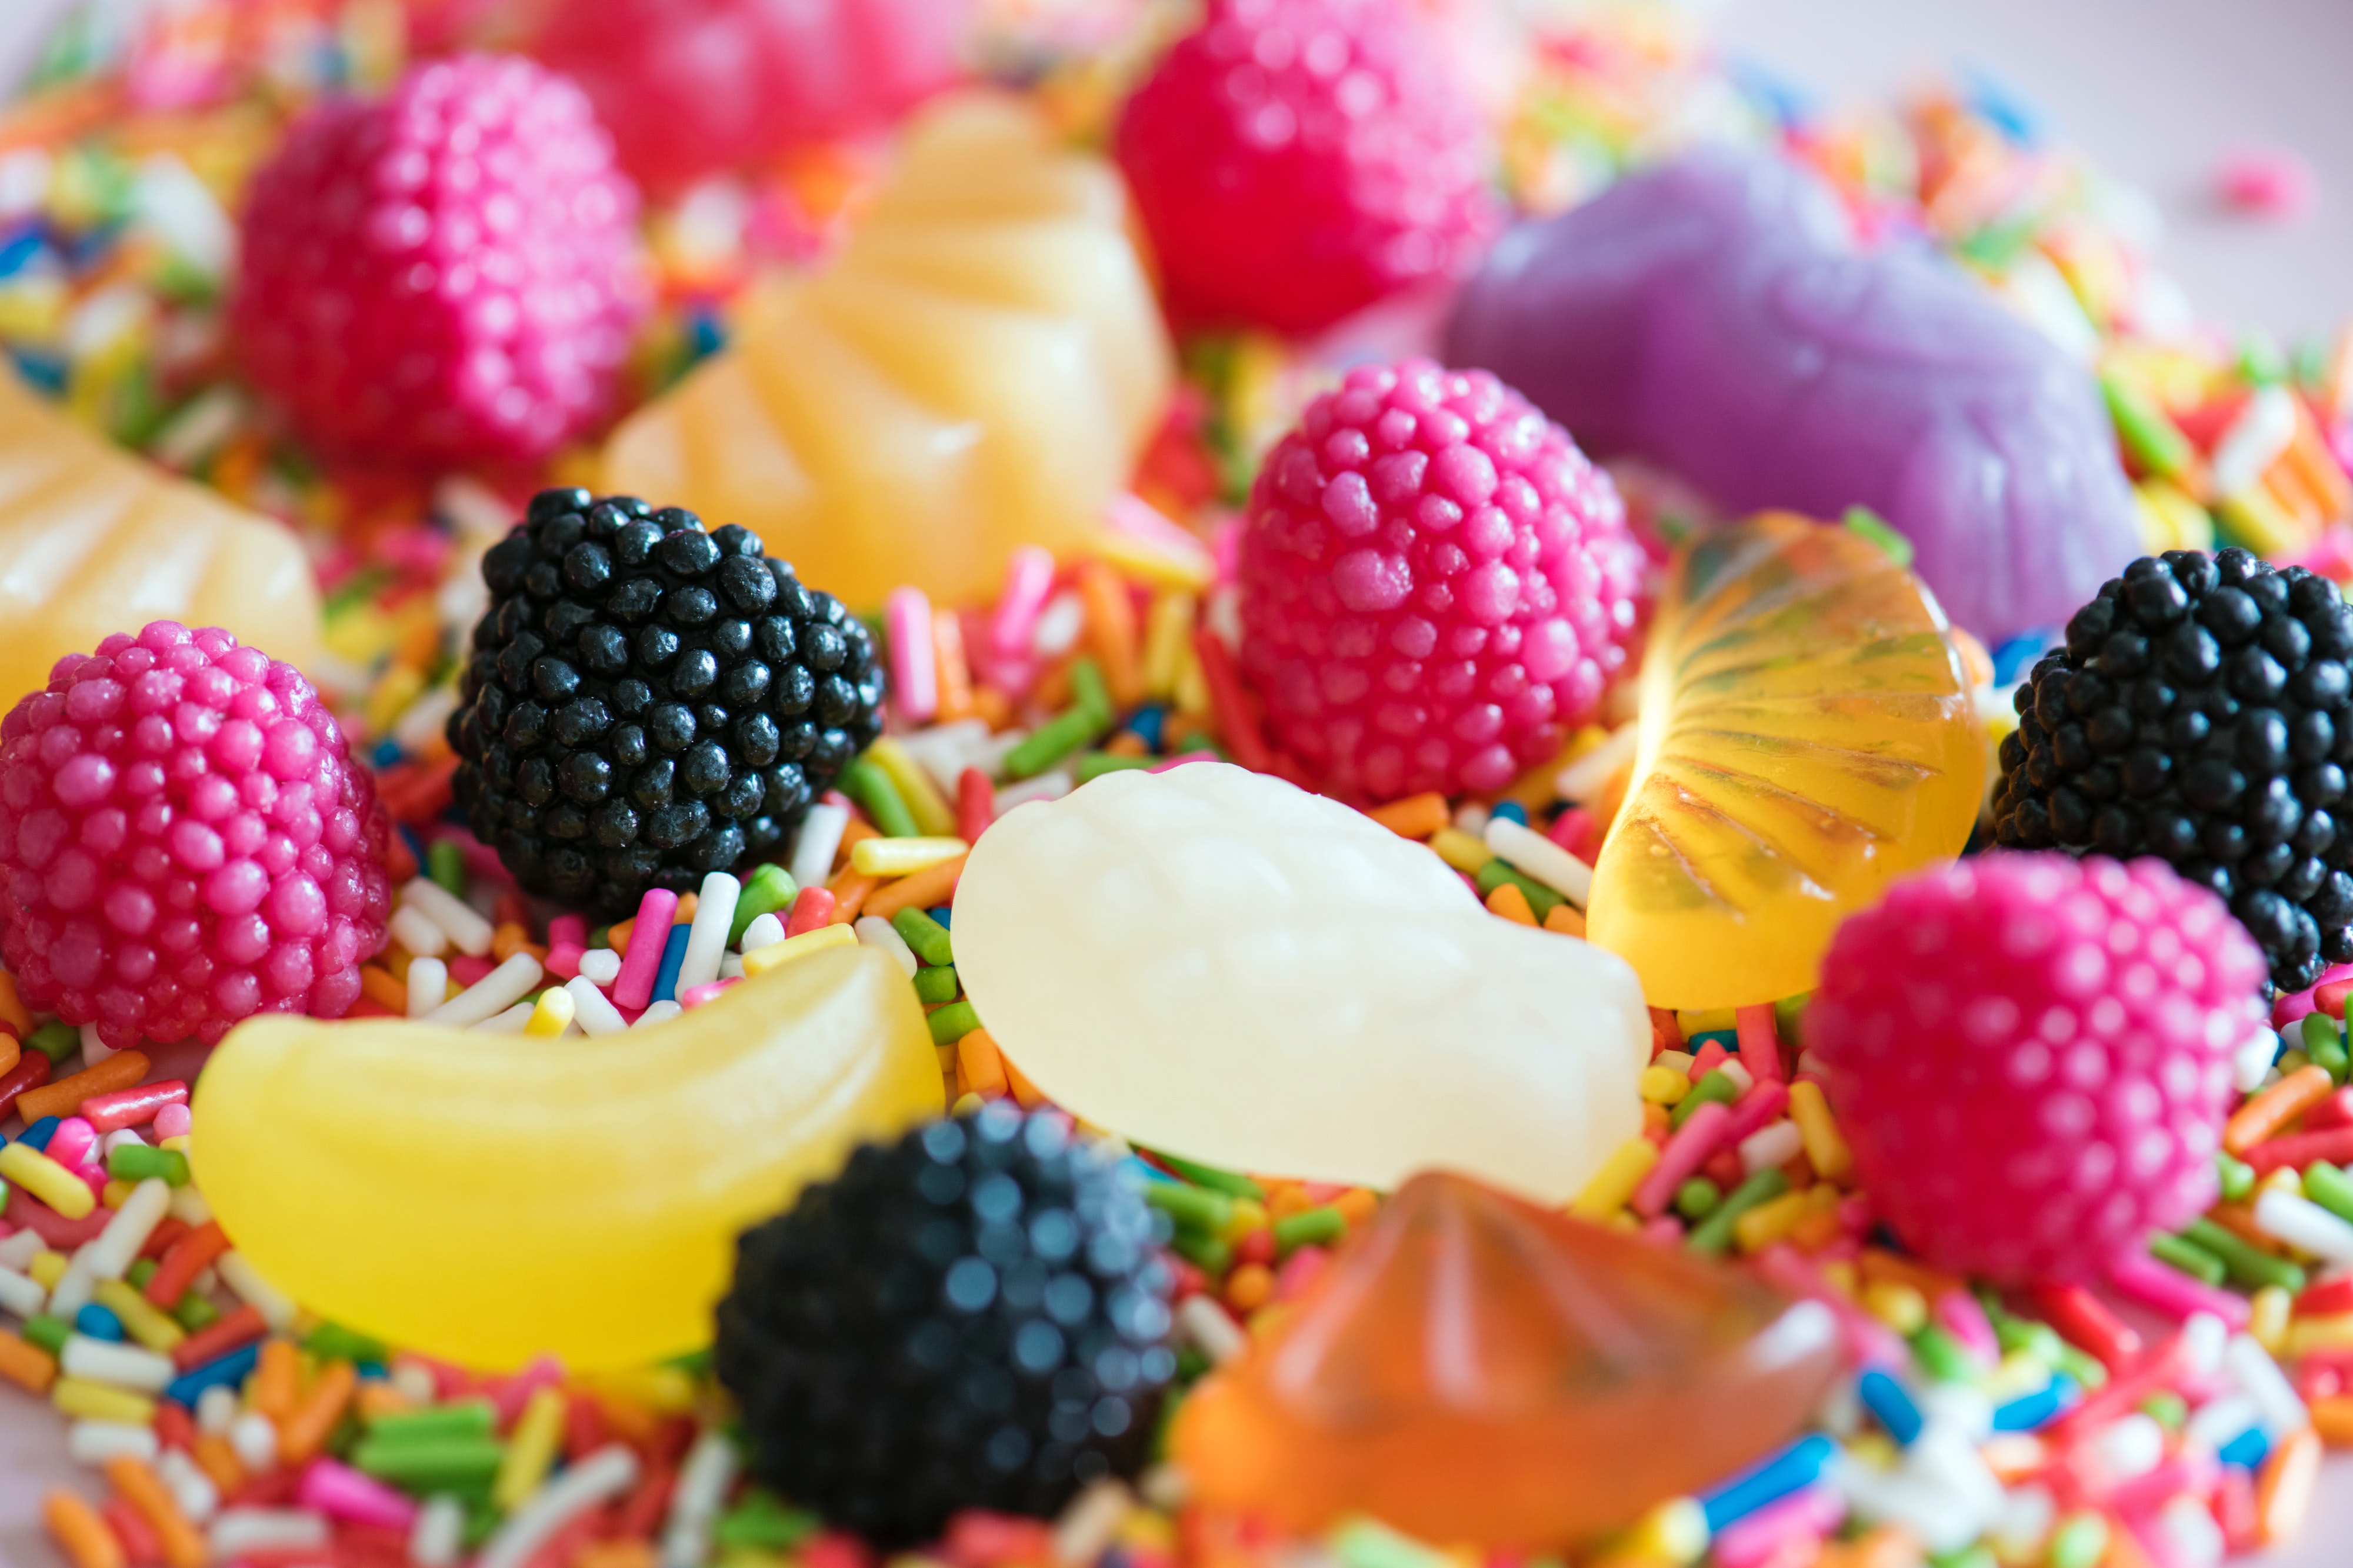
food, sweetness, natural foods, fruit, frutti di bosco, berry, cuisine, blackberry, dessert, confectionery, dish, ingredient, produce, plant, strawberry, sprinkles, superfood, strawberries, Tutti frutti, vegetarian food, birthday, baked goods, raspberry, recipe, fruit cake, icing